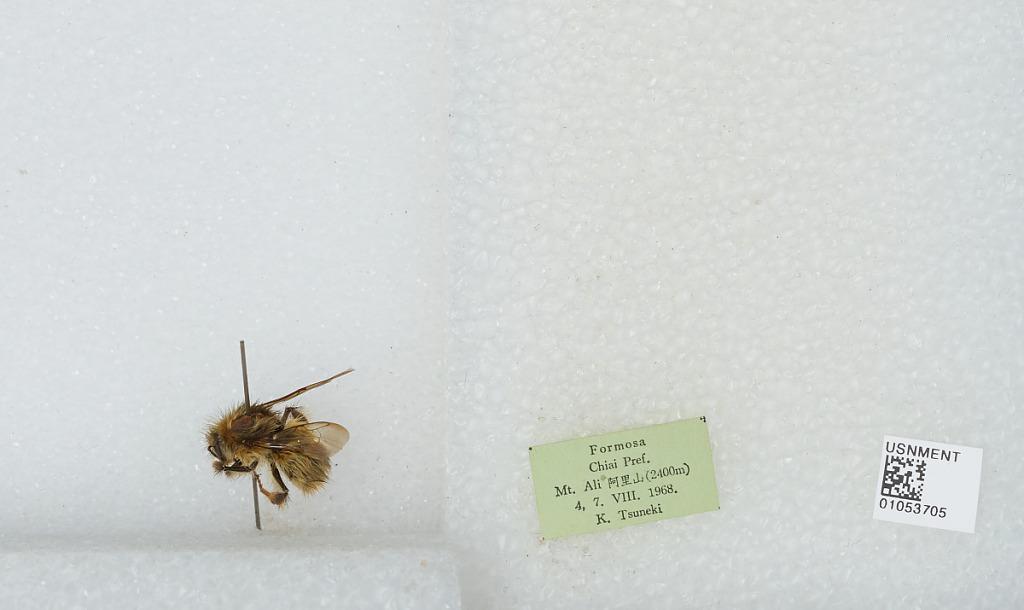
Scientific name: Bombus sp.
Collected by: K. Tsuneki
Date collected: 1968-8-4
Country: Taiwan
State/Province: Taiwan
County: Chiayi
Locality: Mt. Ali